Eurasianism

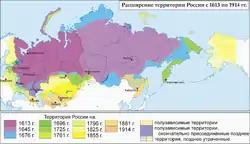
Russian growth 1613–1914

The political-cultural concept espoused by some in Russia is sometimes called the "Greater Russia" and is described as a political aspiration of pan-Russian nationalists and irredentists to retake the territories of the other republics of the former Soviet Union, territory of the former Russian Empire, the Democratic Republic of Afghanistan, and amalgamate them into a single Russian state. Alexander Rutskoy, the vice president of Russia from 1991 to 1993, asserted irredentist claims to Narva in Estonia, Crimea in Ukraine, and Ust-Kamenogorsk in Kazakhstan, among other territories.